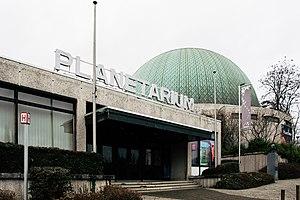
Planétarium de Bruxelles
Cette page reprend une partie des bâtiments remarquables se trouvant sur le trajet de la ligne 51 du tramway de Bruxelles.